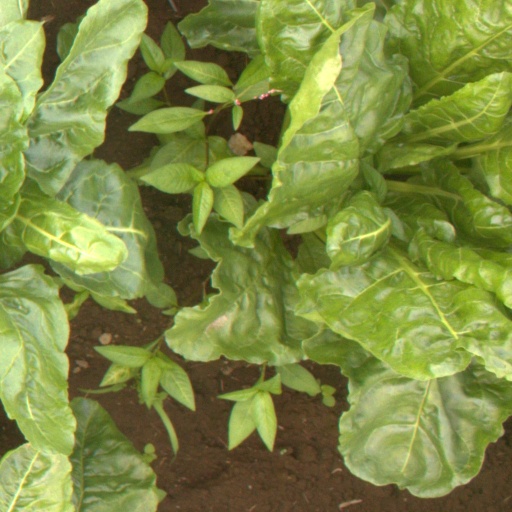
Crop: sugar beet